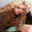
Label: woman